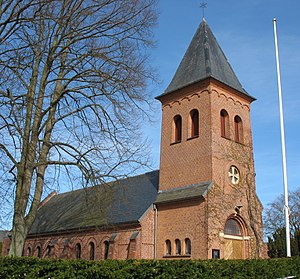
Hillerød / Billeder fra Hillerød
Hillerød er en by med 33.391 indbyggere, beliggende centralt i Nordsjælland. Den er administrativt hovedsæde for Region Hovedstaden og tredjestørste by i denne del af Sjælland efter København, og Helsingør.